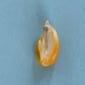
Maize quality: Bad